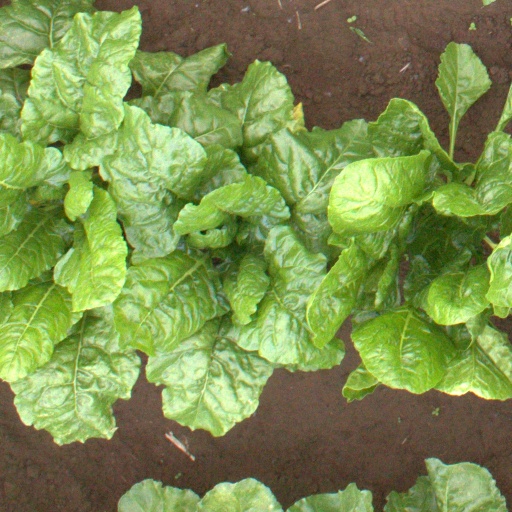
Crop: sugar beet